Ad blocking

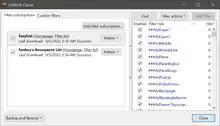
An ad-blocking browser extension displays a list of rules downloaded from the popular subscriptions Easylist and Fanboy's Annoyances List.

One method of filtering is simply to block (or prevent auto play of) Flash animation or image loading or Microsoft Windows audio and video files. This can be done in most browsers easily and also improves security and privacy. This crude technological method is refined by numerous browser extensions. Every web browser handles this task differently, but, in general, one alters the options, preferences or application extensions to filter specific media types. An additional add-on is usually required to differentiate between ads and non-ads using the same technology, or between wanted and unwanted ads or behaviors.